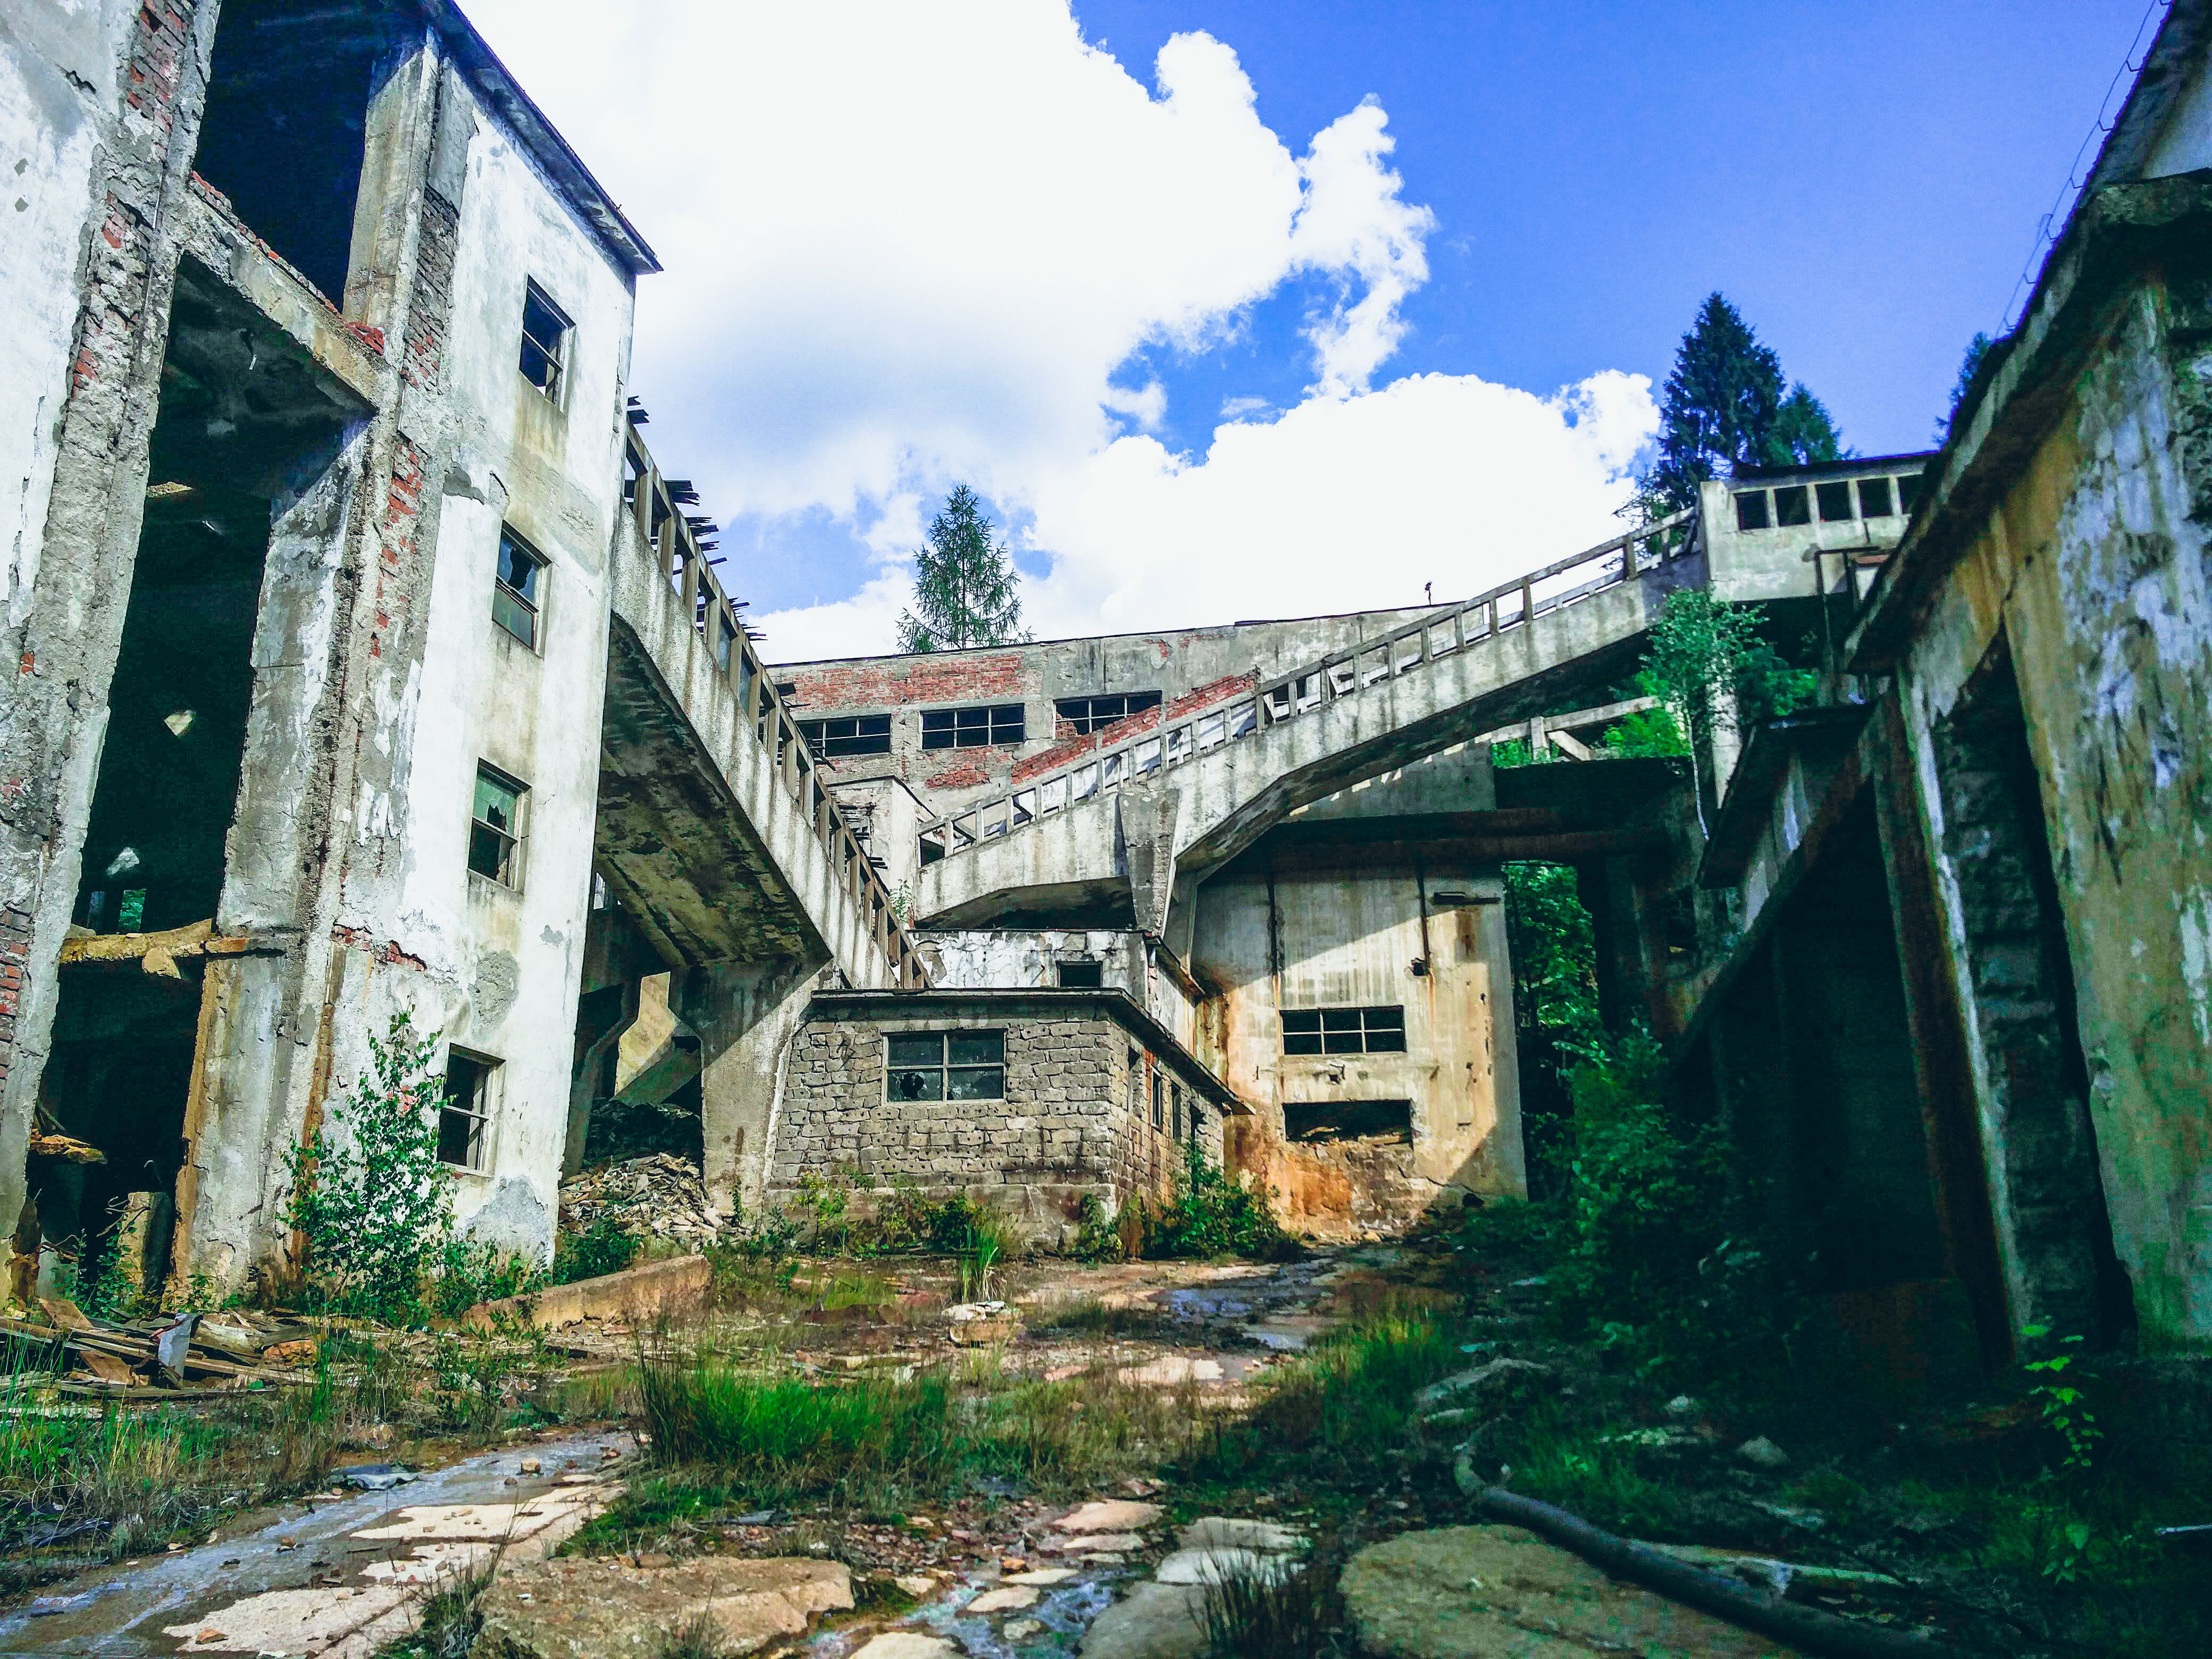
Forgotten Bulding
This is a picture of an old Bulding .The buildings are falling apart and plants starting to grow everywhere .The Grass and little plants are growing from the ground and walls . The sky is bright blue with big white clouds and Some trees can be seen in the back .
The lighting is natural daylight , with bright sunlight casting shadows. The sky is mostly clear with fluffy white clouds making everything look more Clearly .The photo has a mix of natural and Fresh colors . The photo is taken from a low angle pointing upward. This makes the buildings look tall and dramatic. For The Atmosphere and Mood is quiet, lonely, and a little forgotten
Labels: Arch, Architecture, City, Building, Outdoors, Shelter, Road, Post Apocalyptic, Urban, Person, Monastery, Street, Housing, Neighborhood, Ruins, Sky, Grass, Ground, Plantes, Tree
Camera: OnePlus ONE A2003
Aperture: F2
Exposure: 1/1000 sec
ISO: 100
Focal length: 4.5 mm